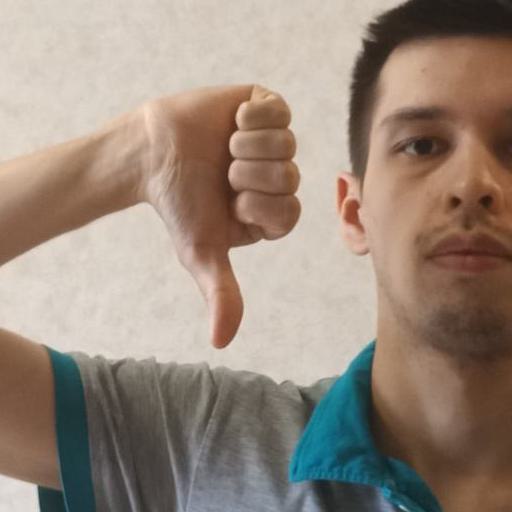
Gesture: dislike